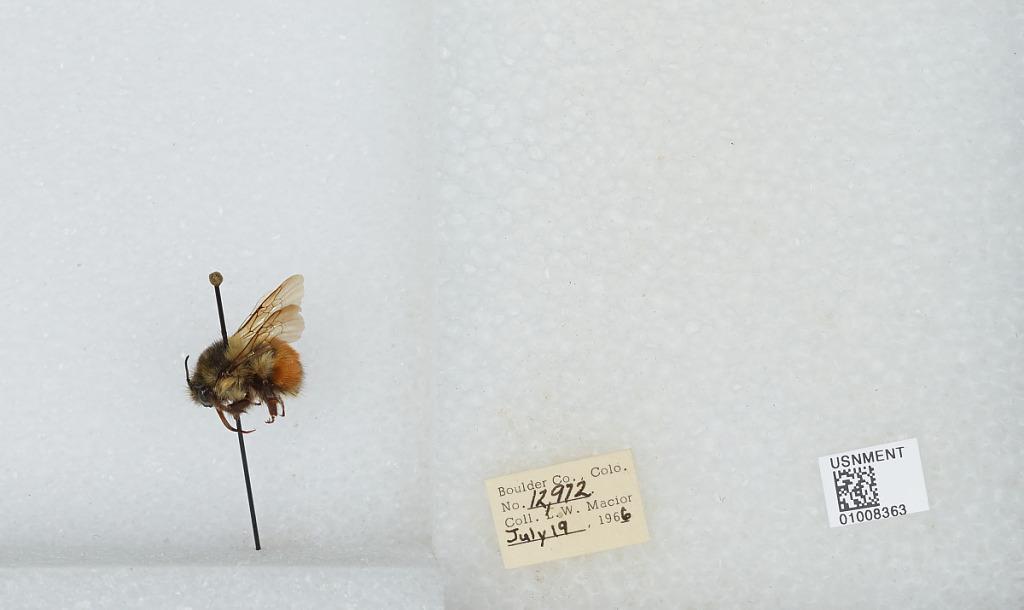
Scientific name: Bombus (Pyrobombus) melanopygus Nylander
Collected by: L. Macior
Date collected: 1966-7-19
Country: United States
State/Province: Colorado
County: Boulder
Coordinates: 40.0275, -105.252